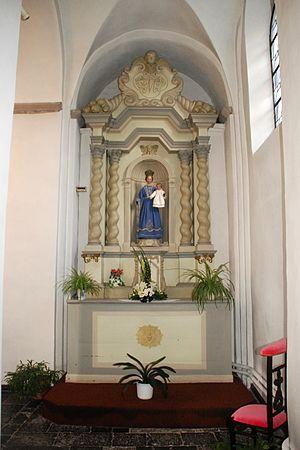
Belgique - Province de Namur - Église Notre-Dame-du-Rosaire de Wierde
L'église Notre-Dame-du-Rosaire est une église catholique de style roman située à Wierde, village de la ville de Namur, dans la Province de Namur en Belgique.